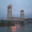
Label: bridge